SS Suevic

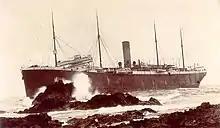
Wreck of the White Star liner "Suevic" at the Lizard, Cornwall, 17 March 1907

"Suevic"s first six years of service were uneventful. On 2 February 1907 she left Melbourne under the command of Captain Thomas Johnson Jones with scheduled stops at Cape Town, Tenerife, Plymouth, London and finally Liverpool. On 17 March 1907, she was inbound to Plymouth with 382 passengers, 141 crew members and a nearly-full cargo, including thousands of sheep carcasses worth £400,000.